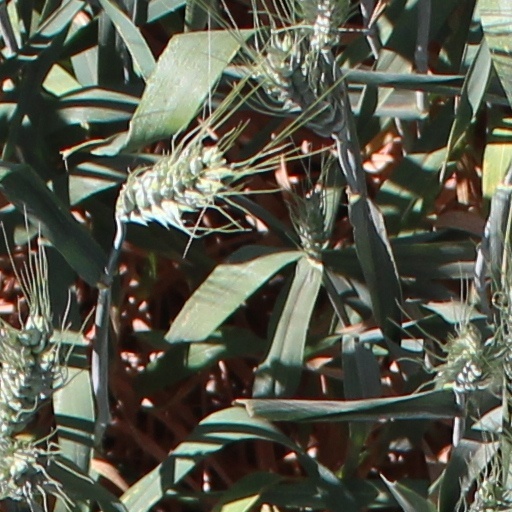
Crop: wheat